Hummingbird hawk-moth

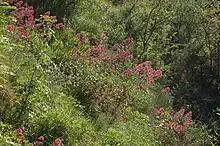
One of the preferred habitats of "M. stellatarum" (woodland edge with red valerian)

Hummingbird hawk-moths can be easily seen in gardens, parks, meadows, bushes, and woodland edge, where the preferred food plants grow (honeysuckle, red valerian and many others).